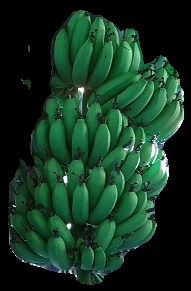
Variety: pachbale
Grade: grade1